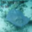
Label: ray